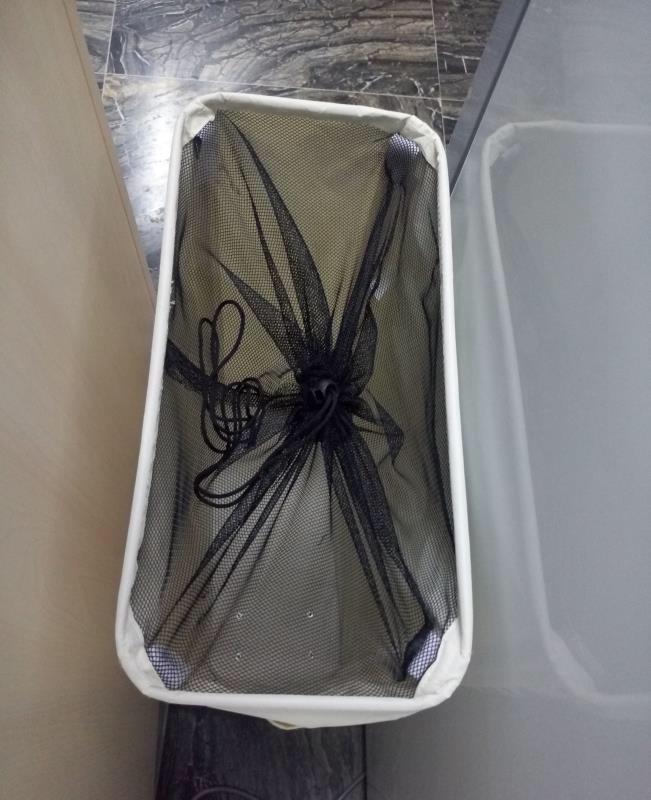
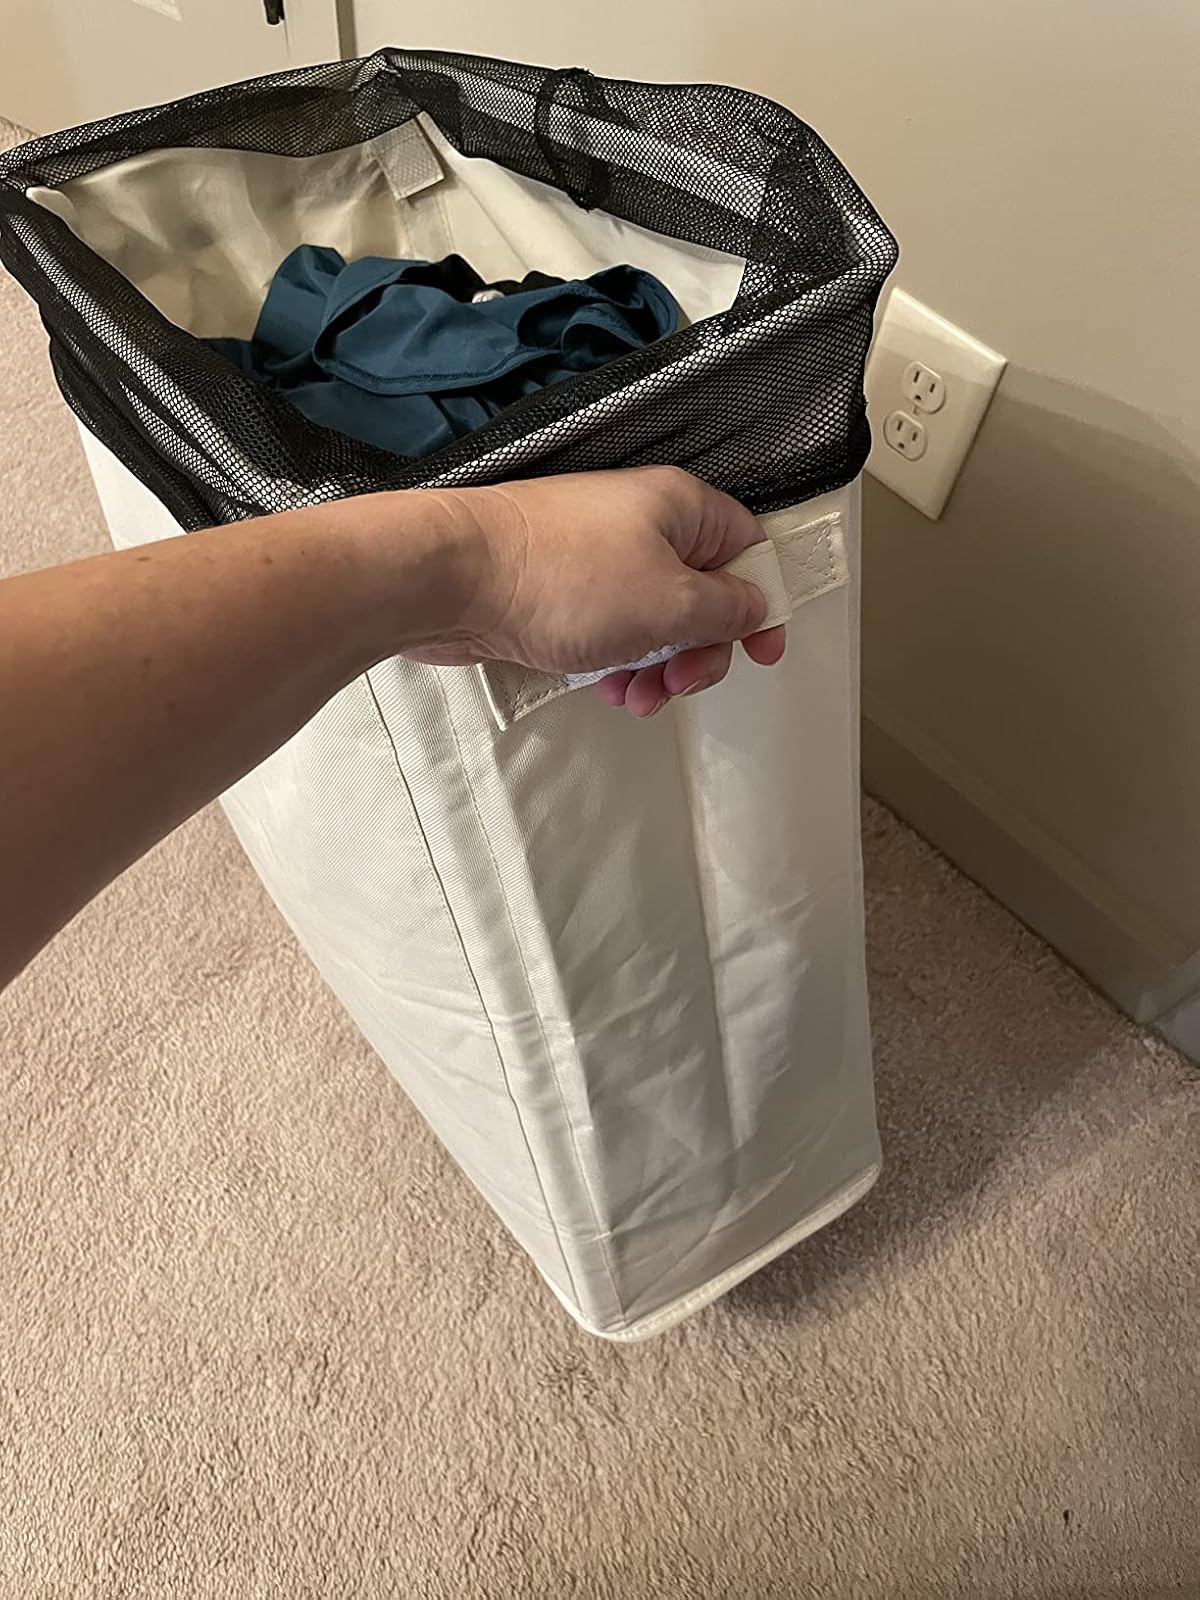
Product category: items_hamper
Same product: yes